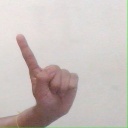
अक्षर: ए